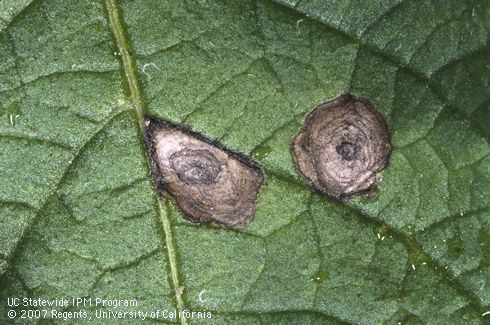
Plant: Potato
Disease: potato early blight